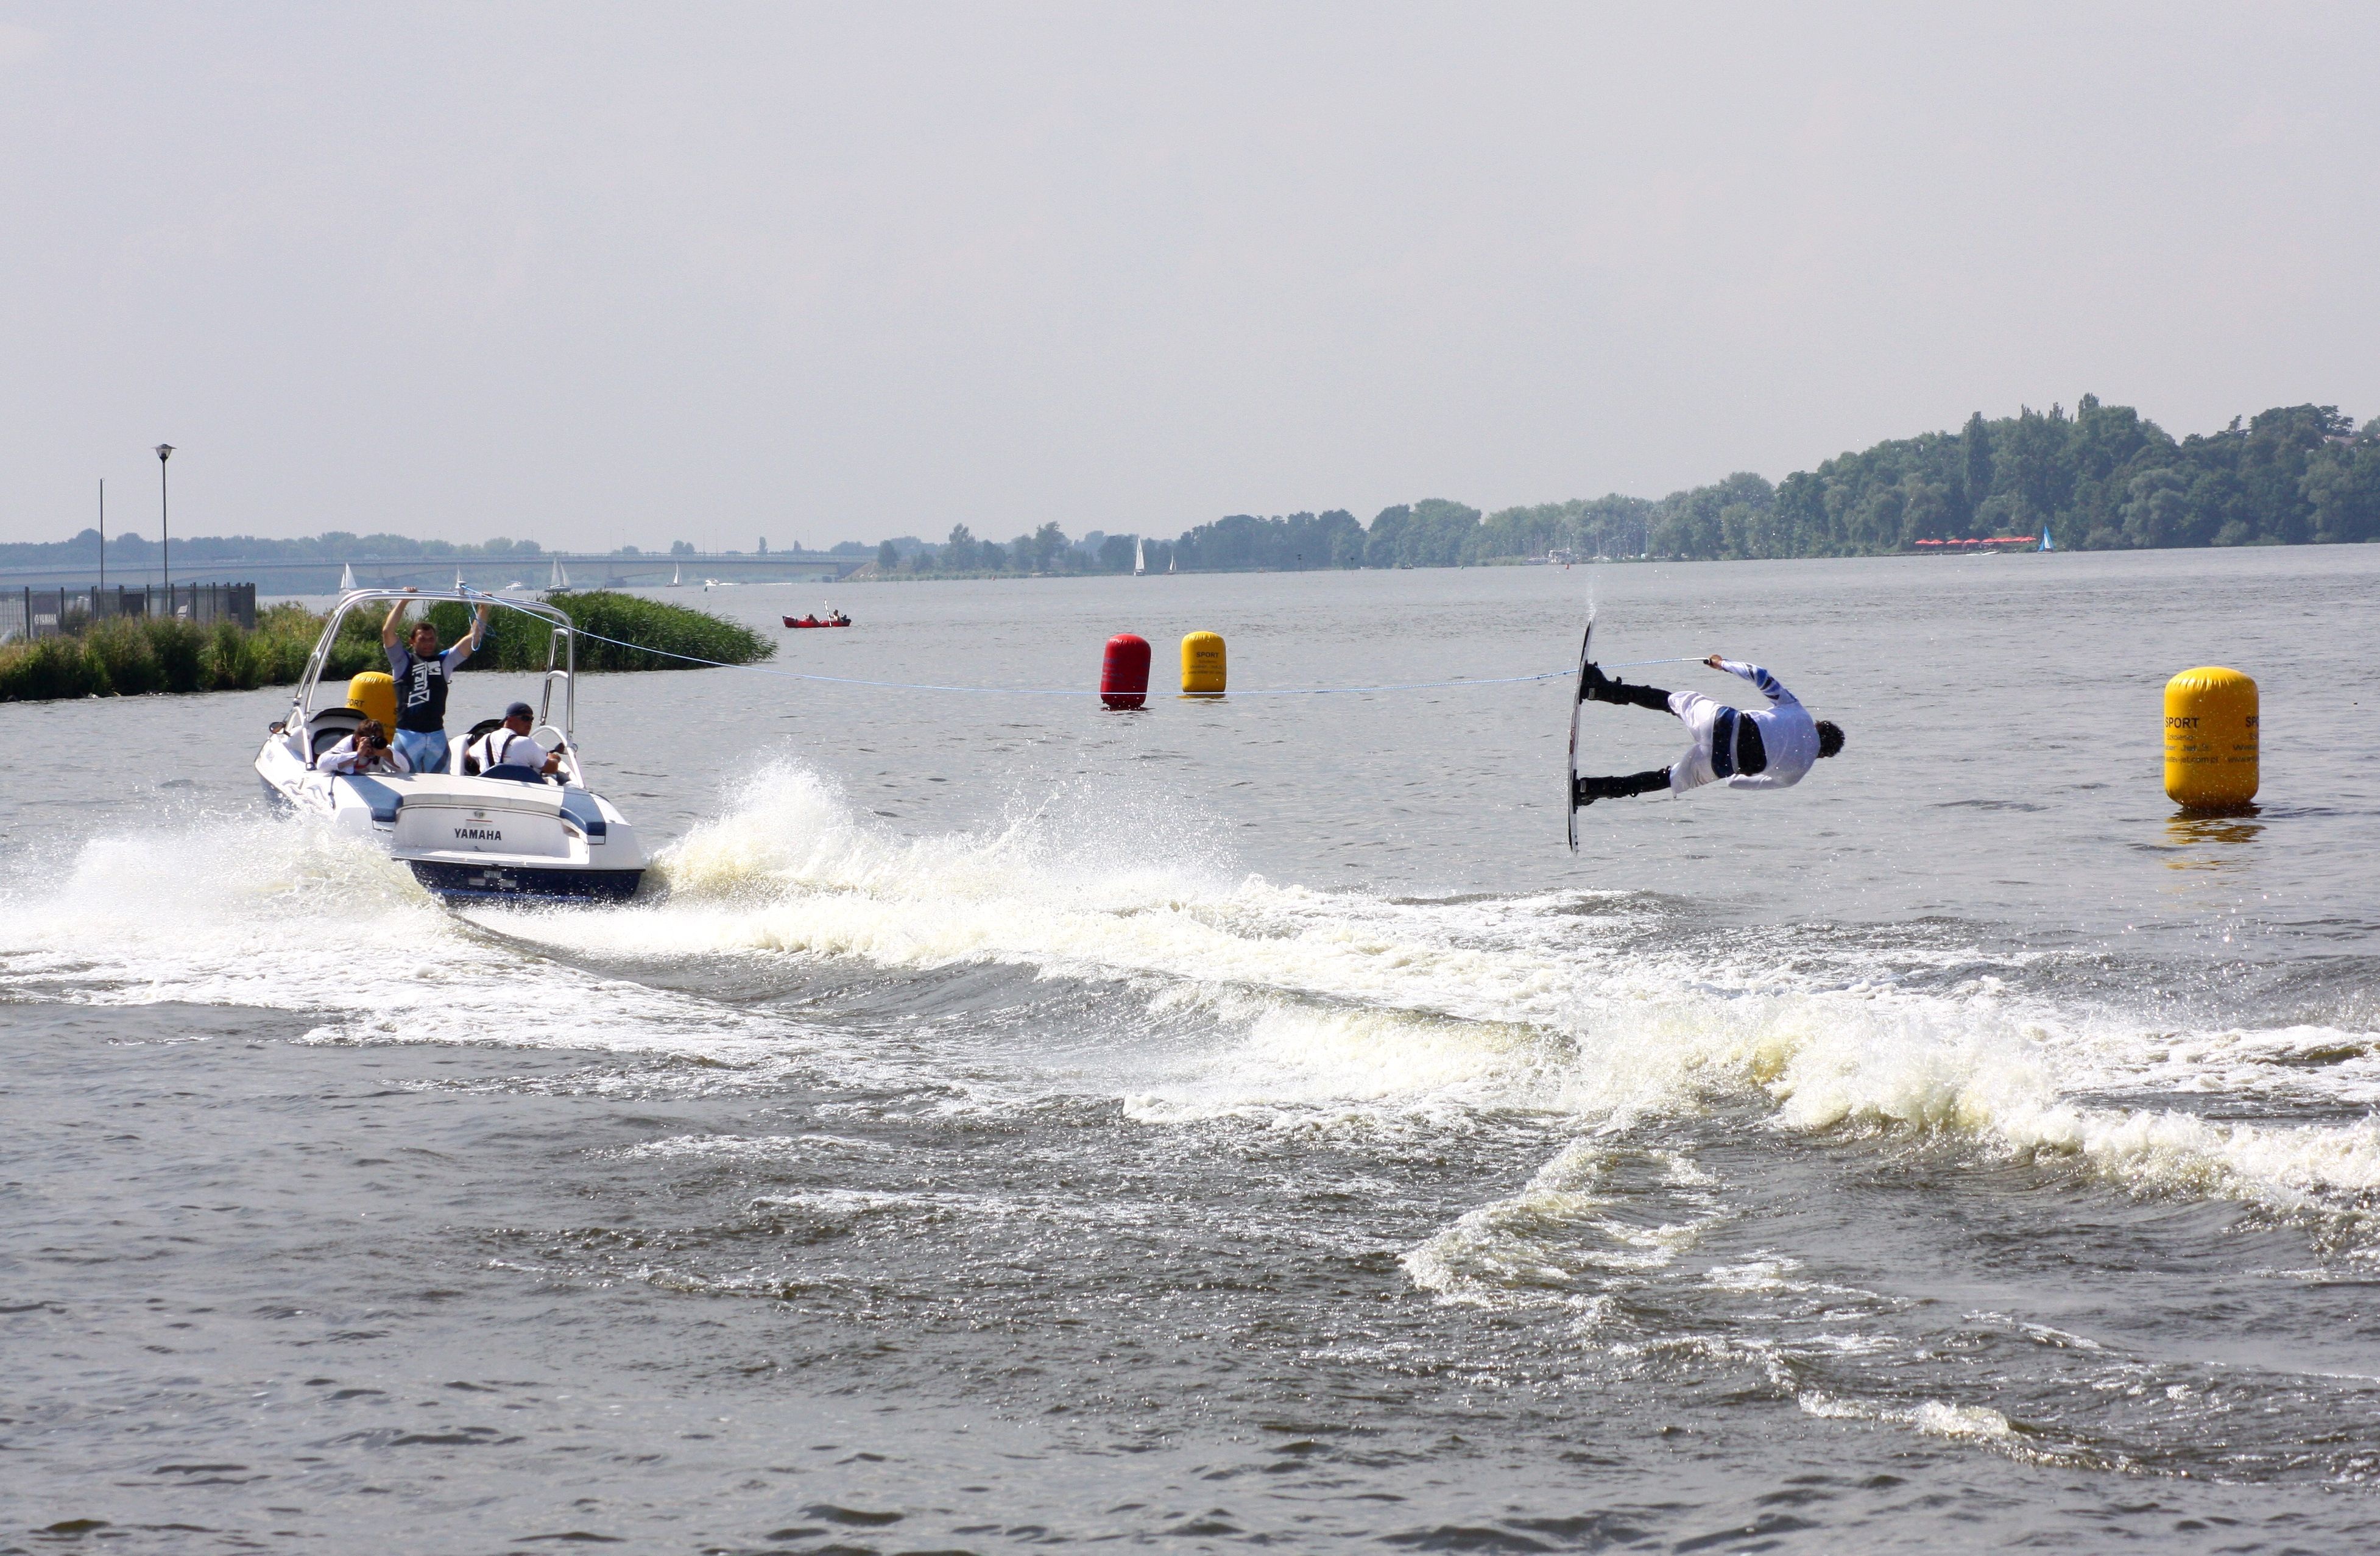
sea, sport, boat, lake, wet, summer, vehicle, action, speed, skiing, leisure, motorboat, boating, motor, watercraft, skier, powerboating, water skier